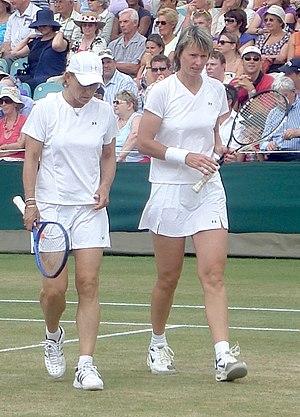
Le tournoi de Wimbledon ou The Championships, souvent abrégé par métonymie en Wimbledon, est un tournoi de tennis se déroulant annuellement dans le quartier éponyme de Londres. Joué depuis le 3 juillet 1877, il est le plus ancien tournoi de tennis au monde. Il est depuis ses débuts organisé par l'All England Lawn Tennis and Croquet Club, un club sportif anglais. D'abord uniquement ouvert aux hommes, il s'ouvre aux femmes en 1884. À partir de 1968 et comme tous les autres tournois, il s'ouvre aux professionnels. Aux côtés du simple messieurs et du simple dames se déroulent aussi des compétitions de double messieurs, double dames et double mixte. Le tournoi fait partie de la catégorie des Grands Chelems au nombre de quatre : l'Open d'Australie, les Internationaux de France de tennis, Wimbledon et l'US Open de tennis. Ce sont les tournois de tennis les plus importants et Wimbledon est souvent considéré comme le plus prestigieux d'entre eux par ceux qui se fondent sur l'histoire.